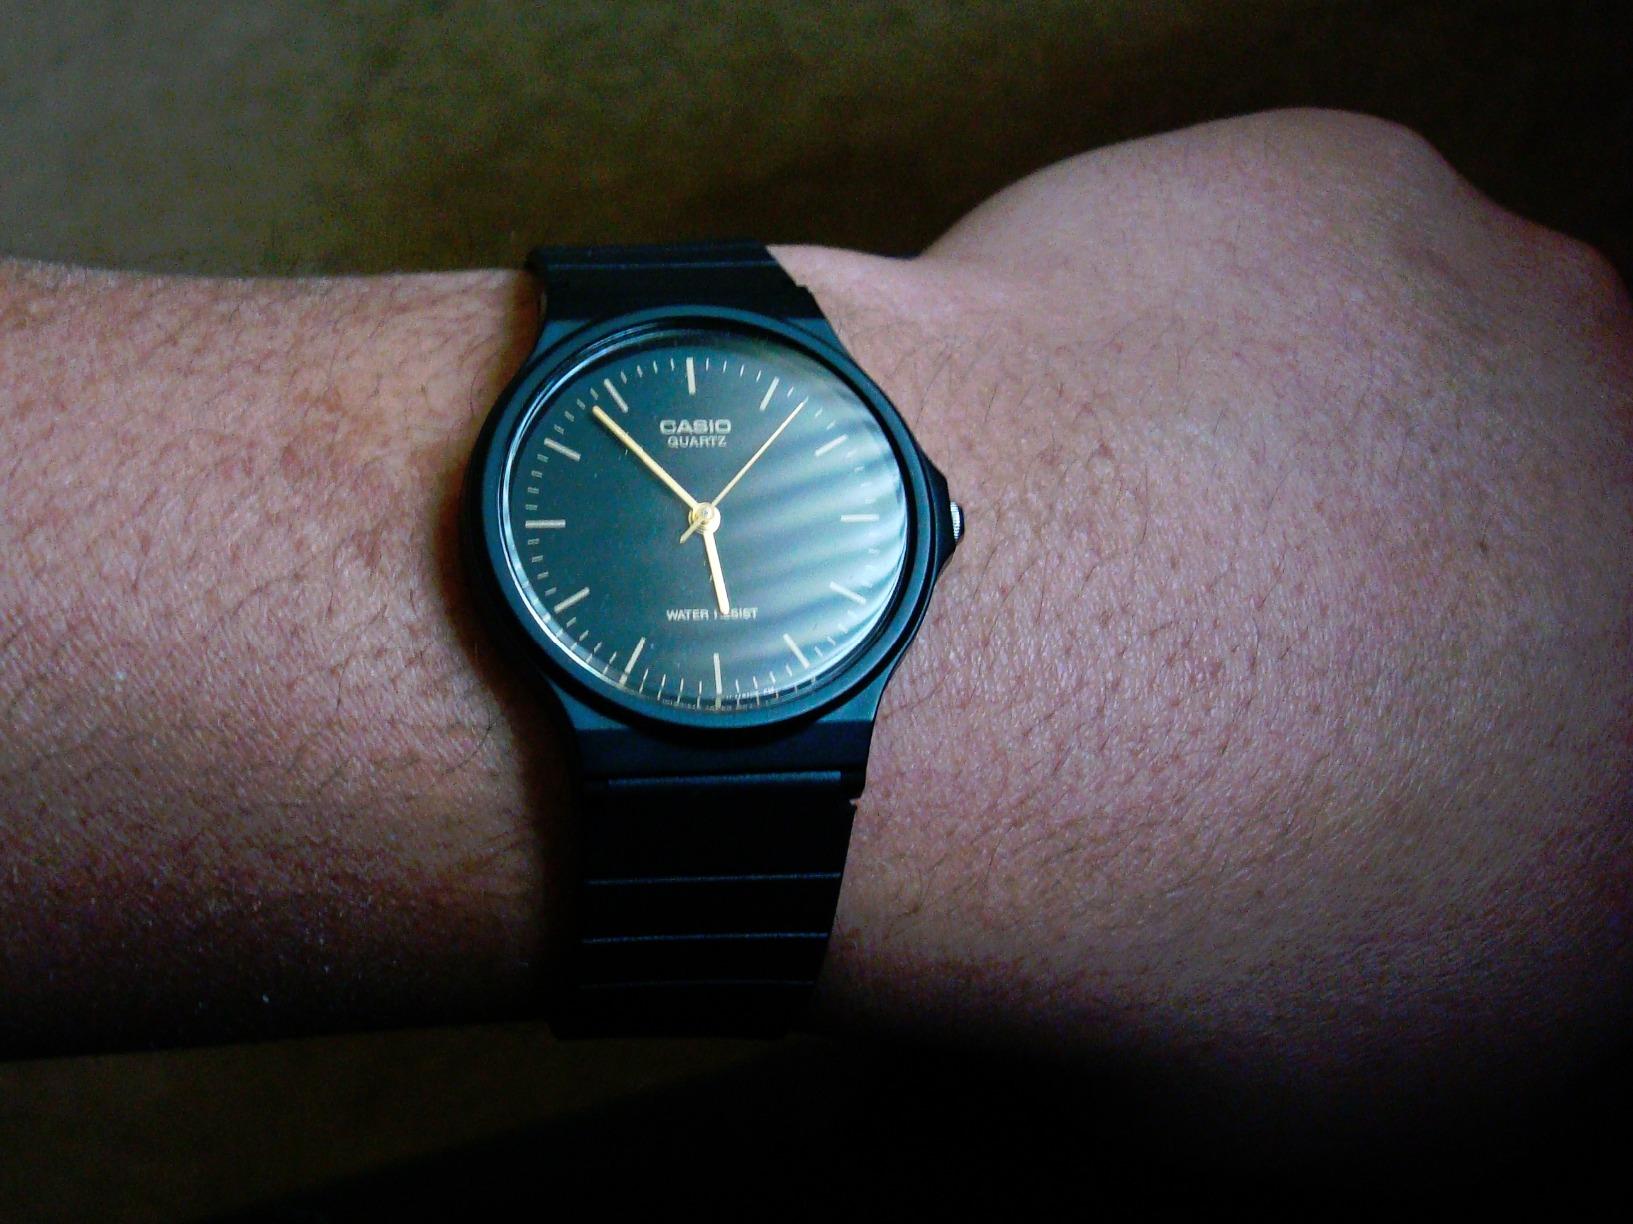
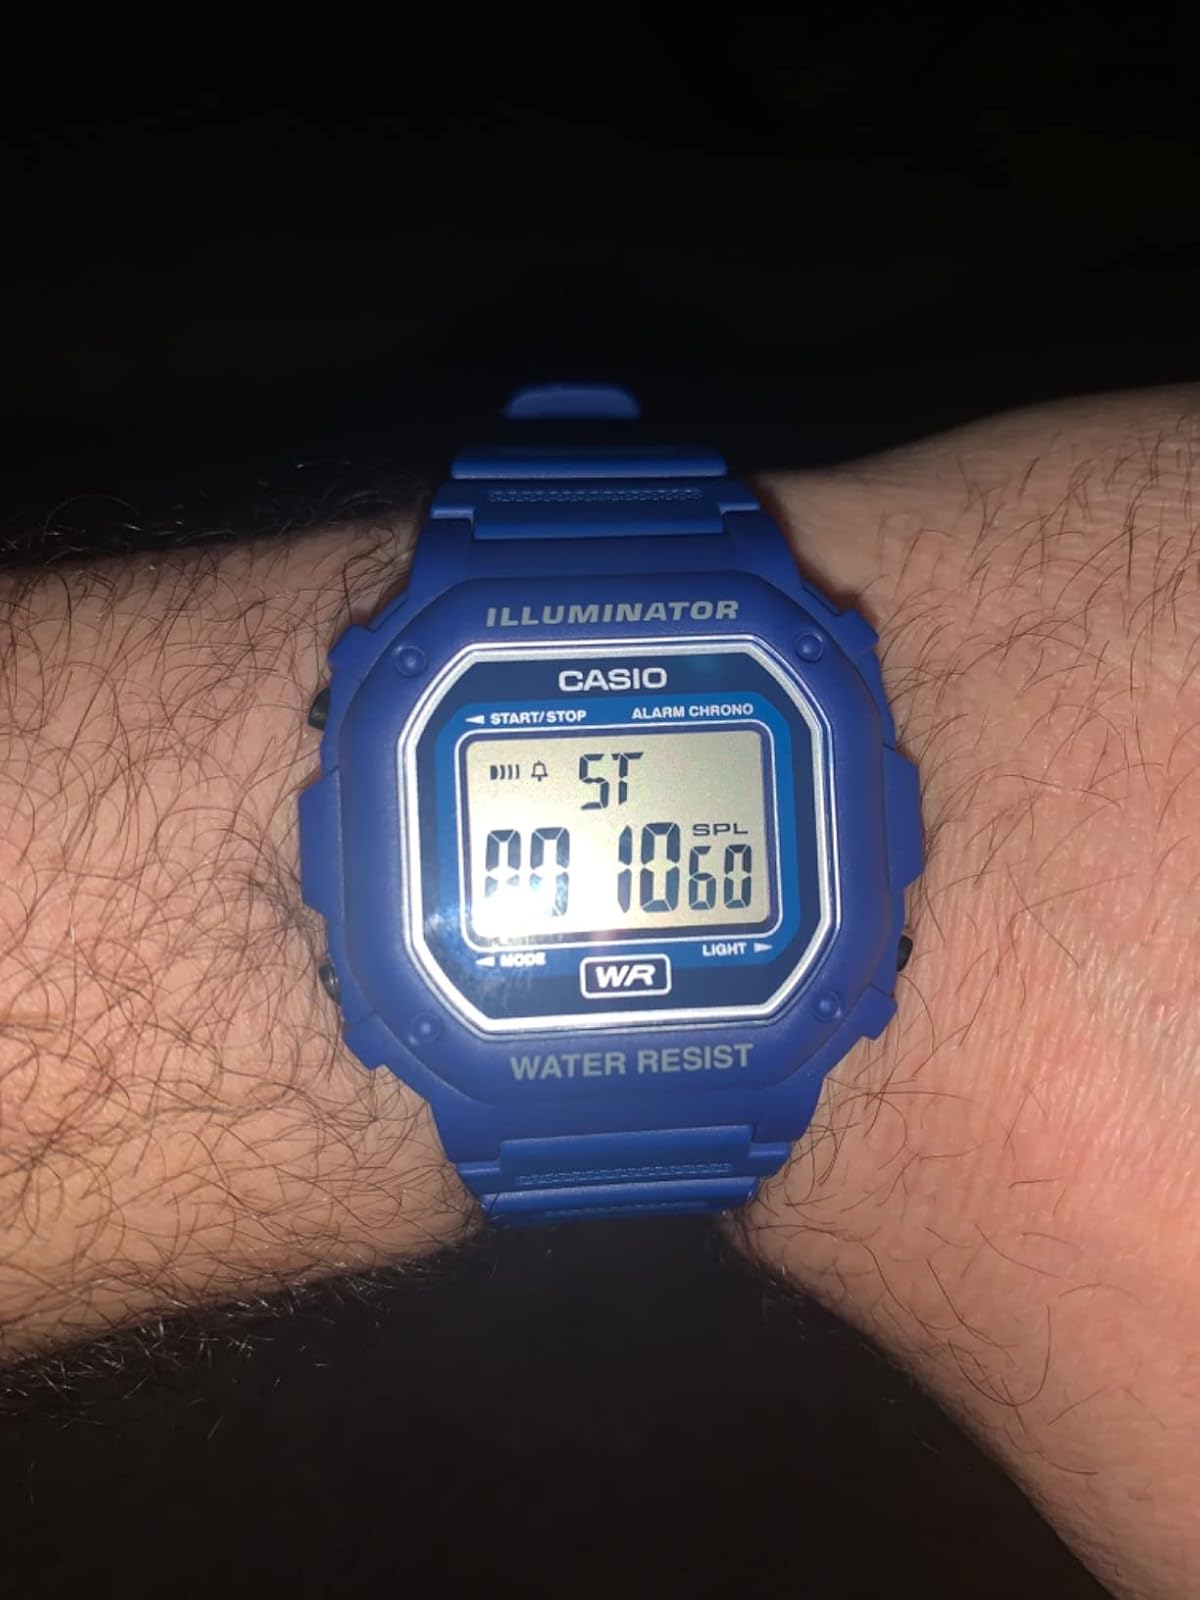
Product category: accessories_watch
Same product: no